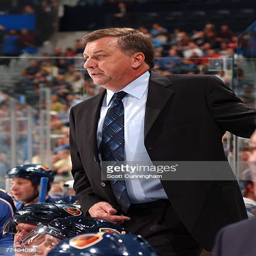
ice hockey coach watches the game against sports team